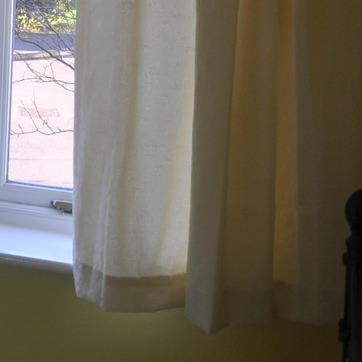
Material: fabric